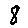
Label: 8